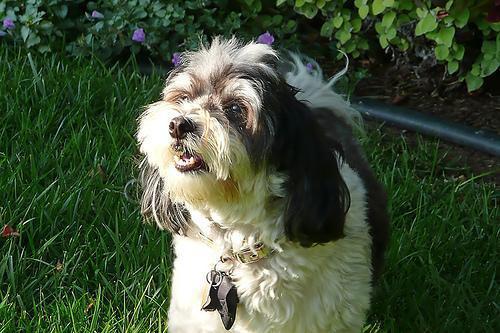
havanese